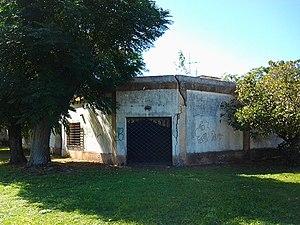
Zelaya est une ville argentine de la province de Buenos Aires. Elle appartient à l'arrondissement de Pilar et est située à 61 km au nord-ouest de la capitale Buenos Aires.